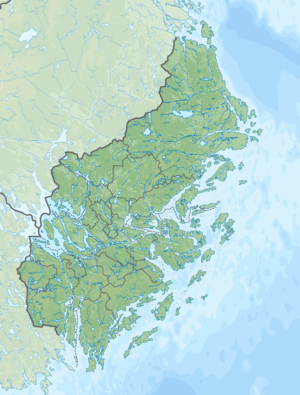
Viksten désigne deux petites îles situées à l'extrémité sud de l'archipel de Stockholm, au sud de Nynäshamn.
Le domaine royal de Drottningholm est un ensemble architectural suédois inscrit au patrimoine mondial de l'UNESCO. Il est notamment composé d'un château, d'un théâtre, d'un pavillon chinois et de jardins.
Le lac Mälar est, par sa taille, le troisième lac de Suède, avec une étendue de 1 140 km² et un volume de 14 km³.
Djurgården est une île et un parc de Stockholm en Suède, située à l'est de la ville. Elle compte environ 800 habitants et a une superficie de 279 hectares pour 10 200 mètres de rives. De nombreuses villas, ambassades ou institutions y ont pris leurs quartiers.